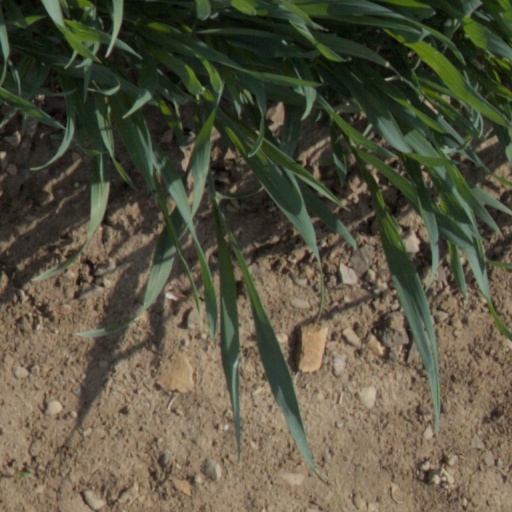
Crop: wheat